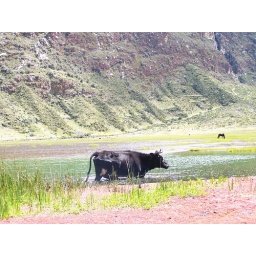
cow in water